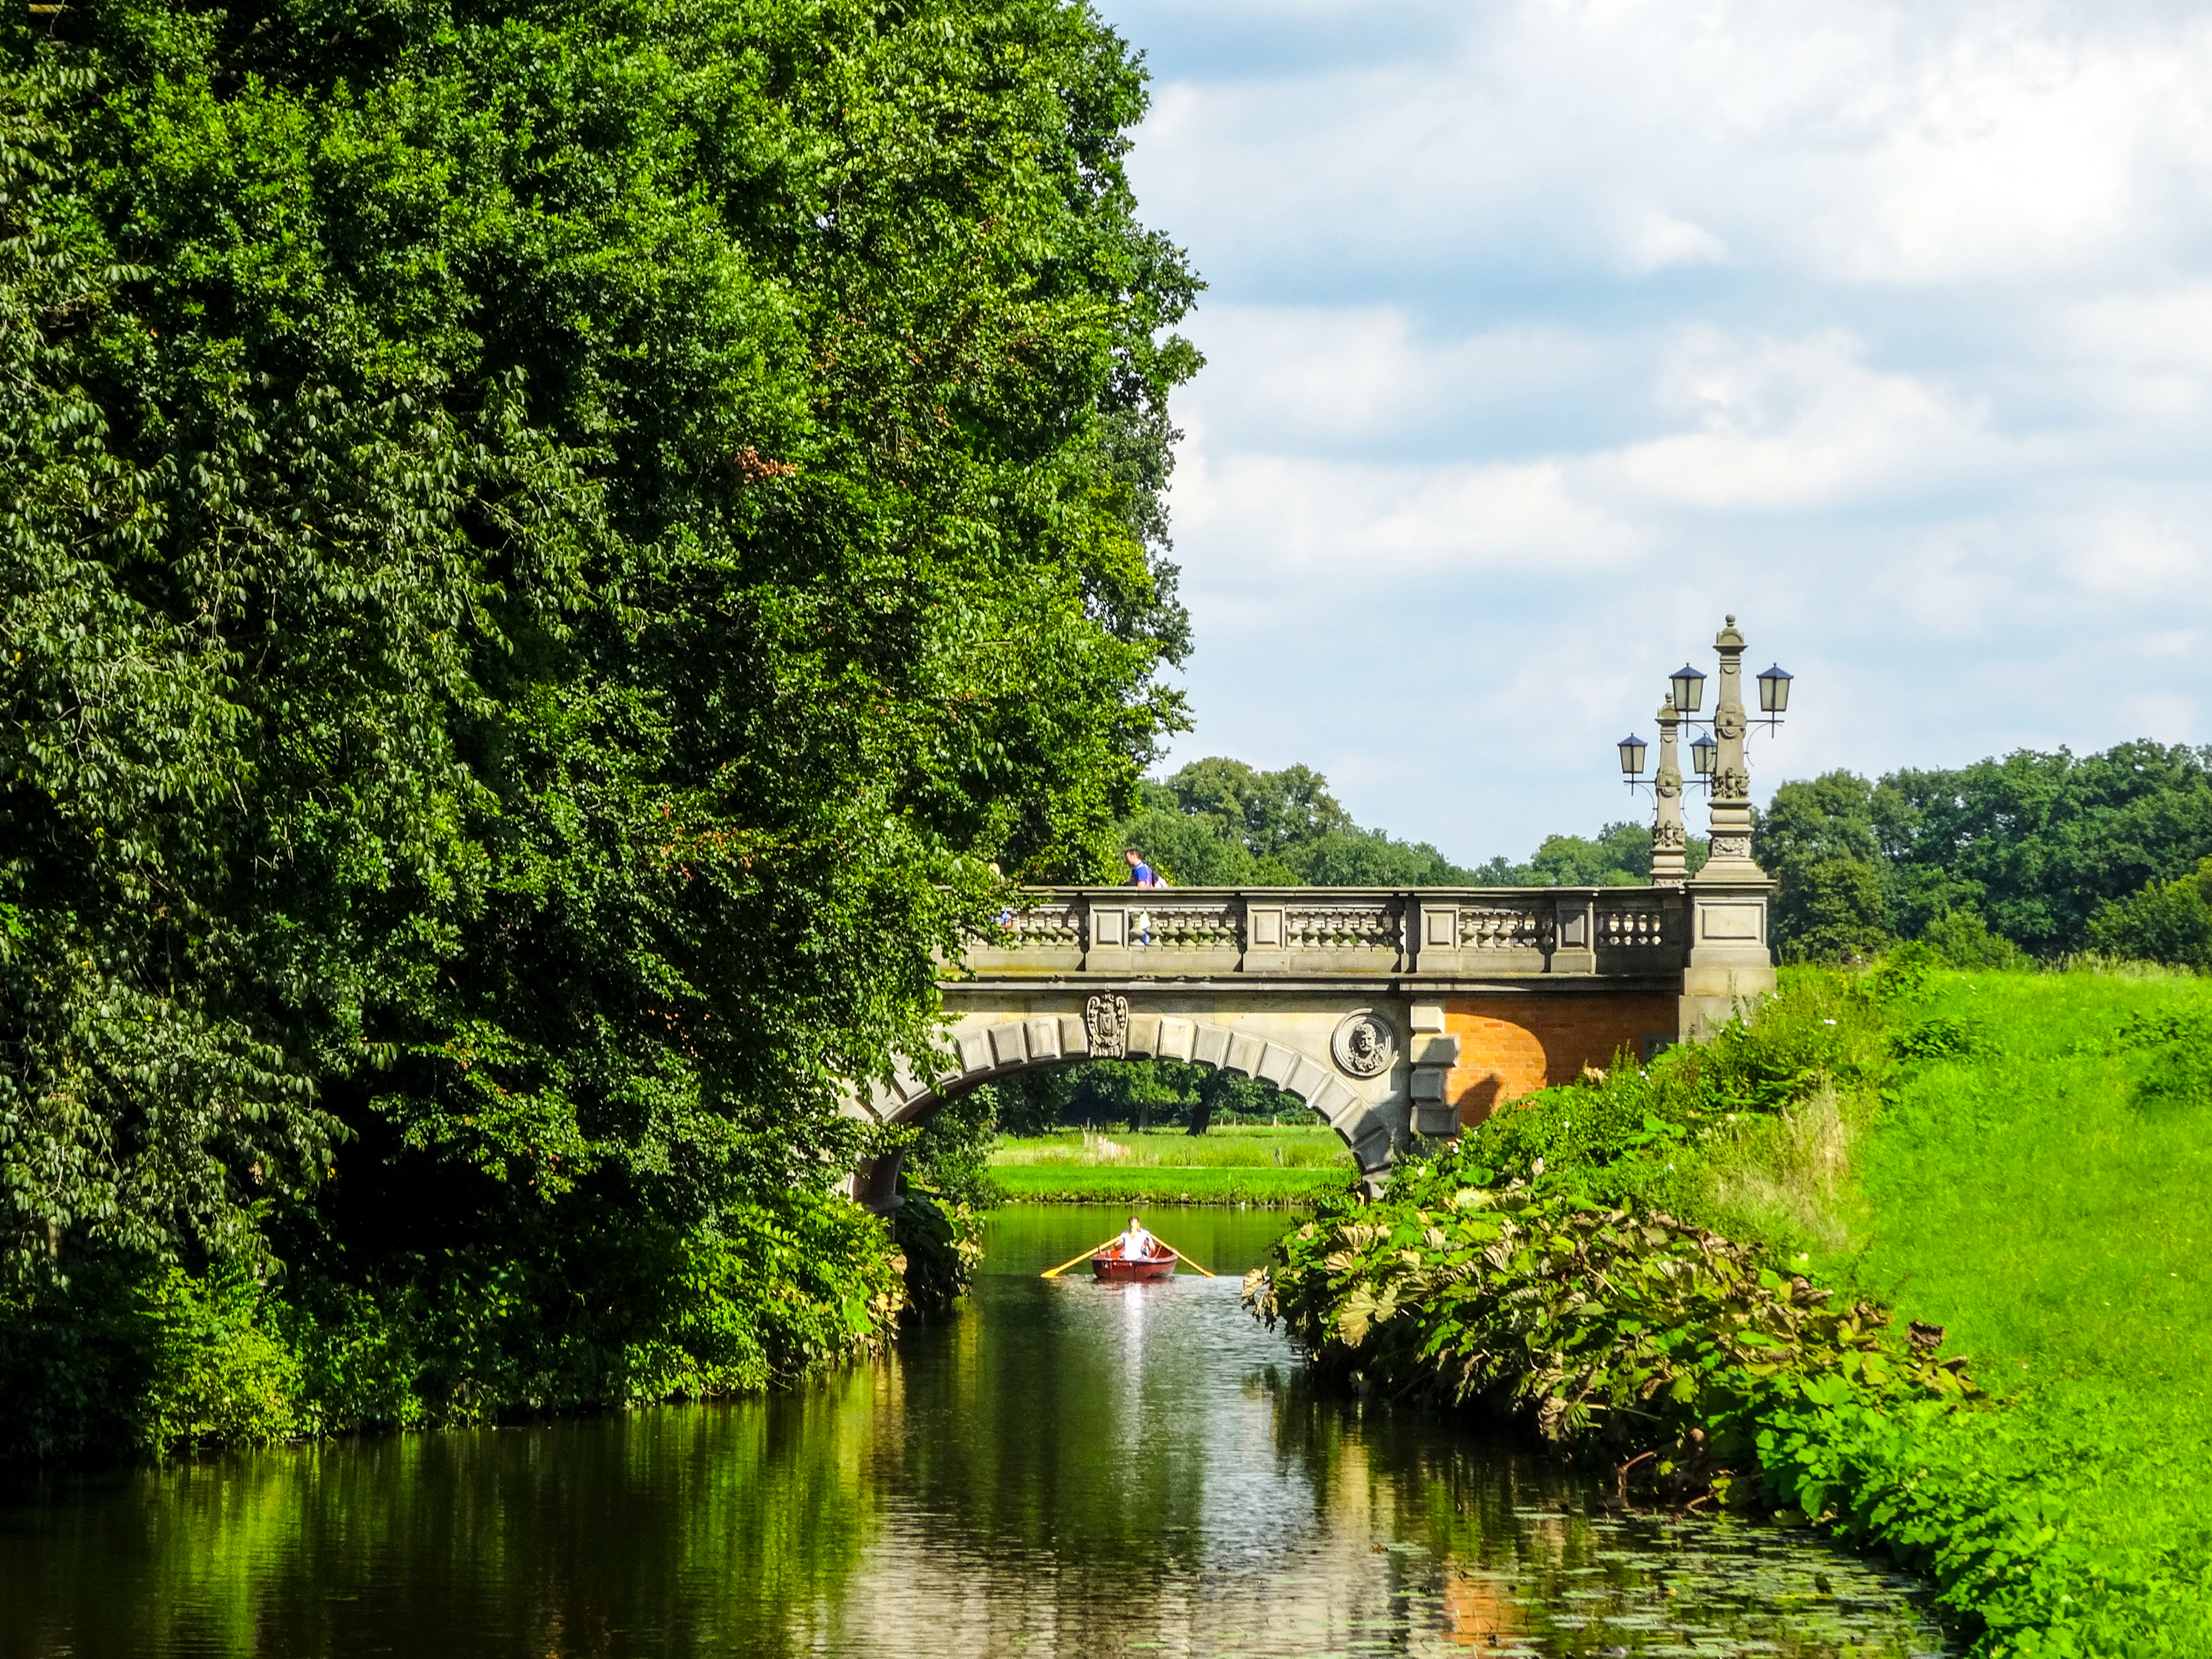
bremen, park, water, nature, trees, germany, bridge, boat, sky, clouds, grass, burgerpark, buergerpark, plant, cloud, natural landscape, tree, watercourse, fluvial landforms of streams, building, bank, woody plant, landscape, lake, summer, shrub, train, waterway, lacustrine plain, riparian zone, city, reservoir, garden, wilderness, reflection, canal, channel, arch bridge, cumulus, rolling stock, leisure, girder bridge, forest, pond, railway, riparian forest, arch, bayou, tourism, landscaping, river